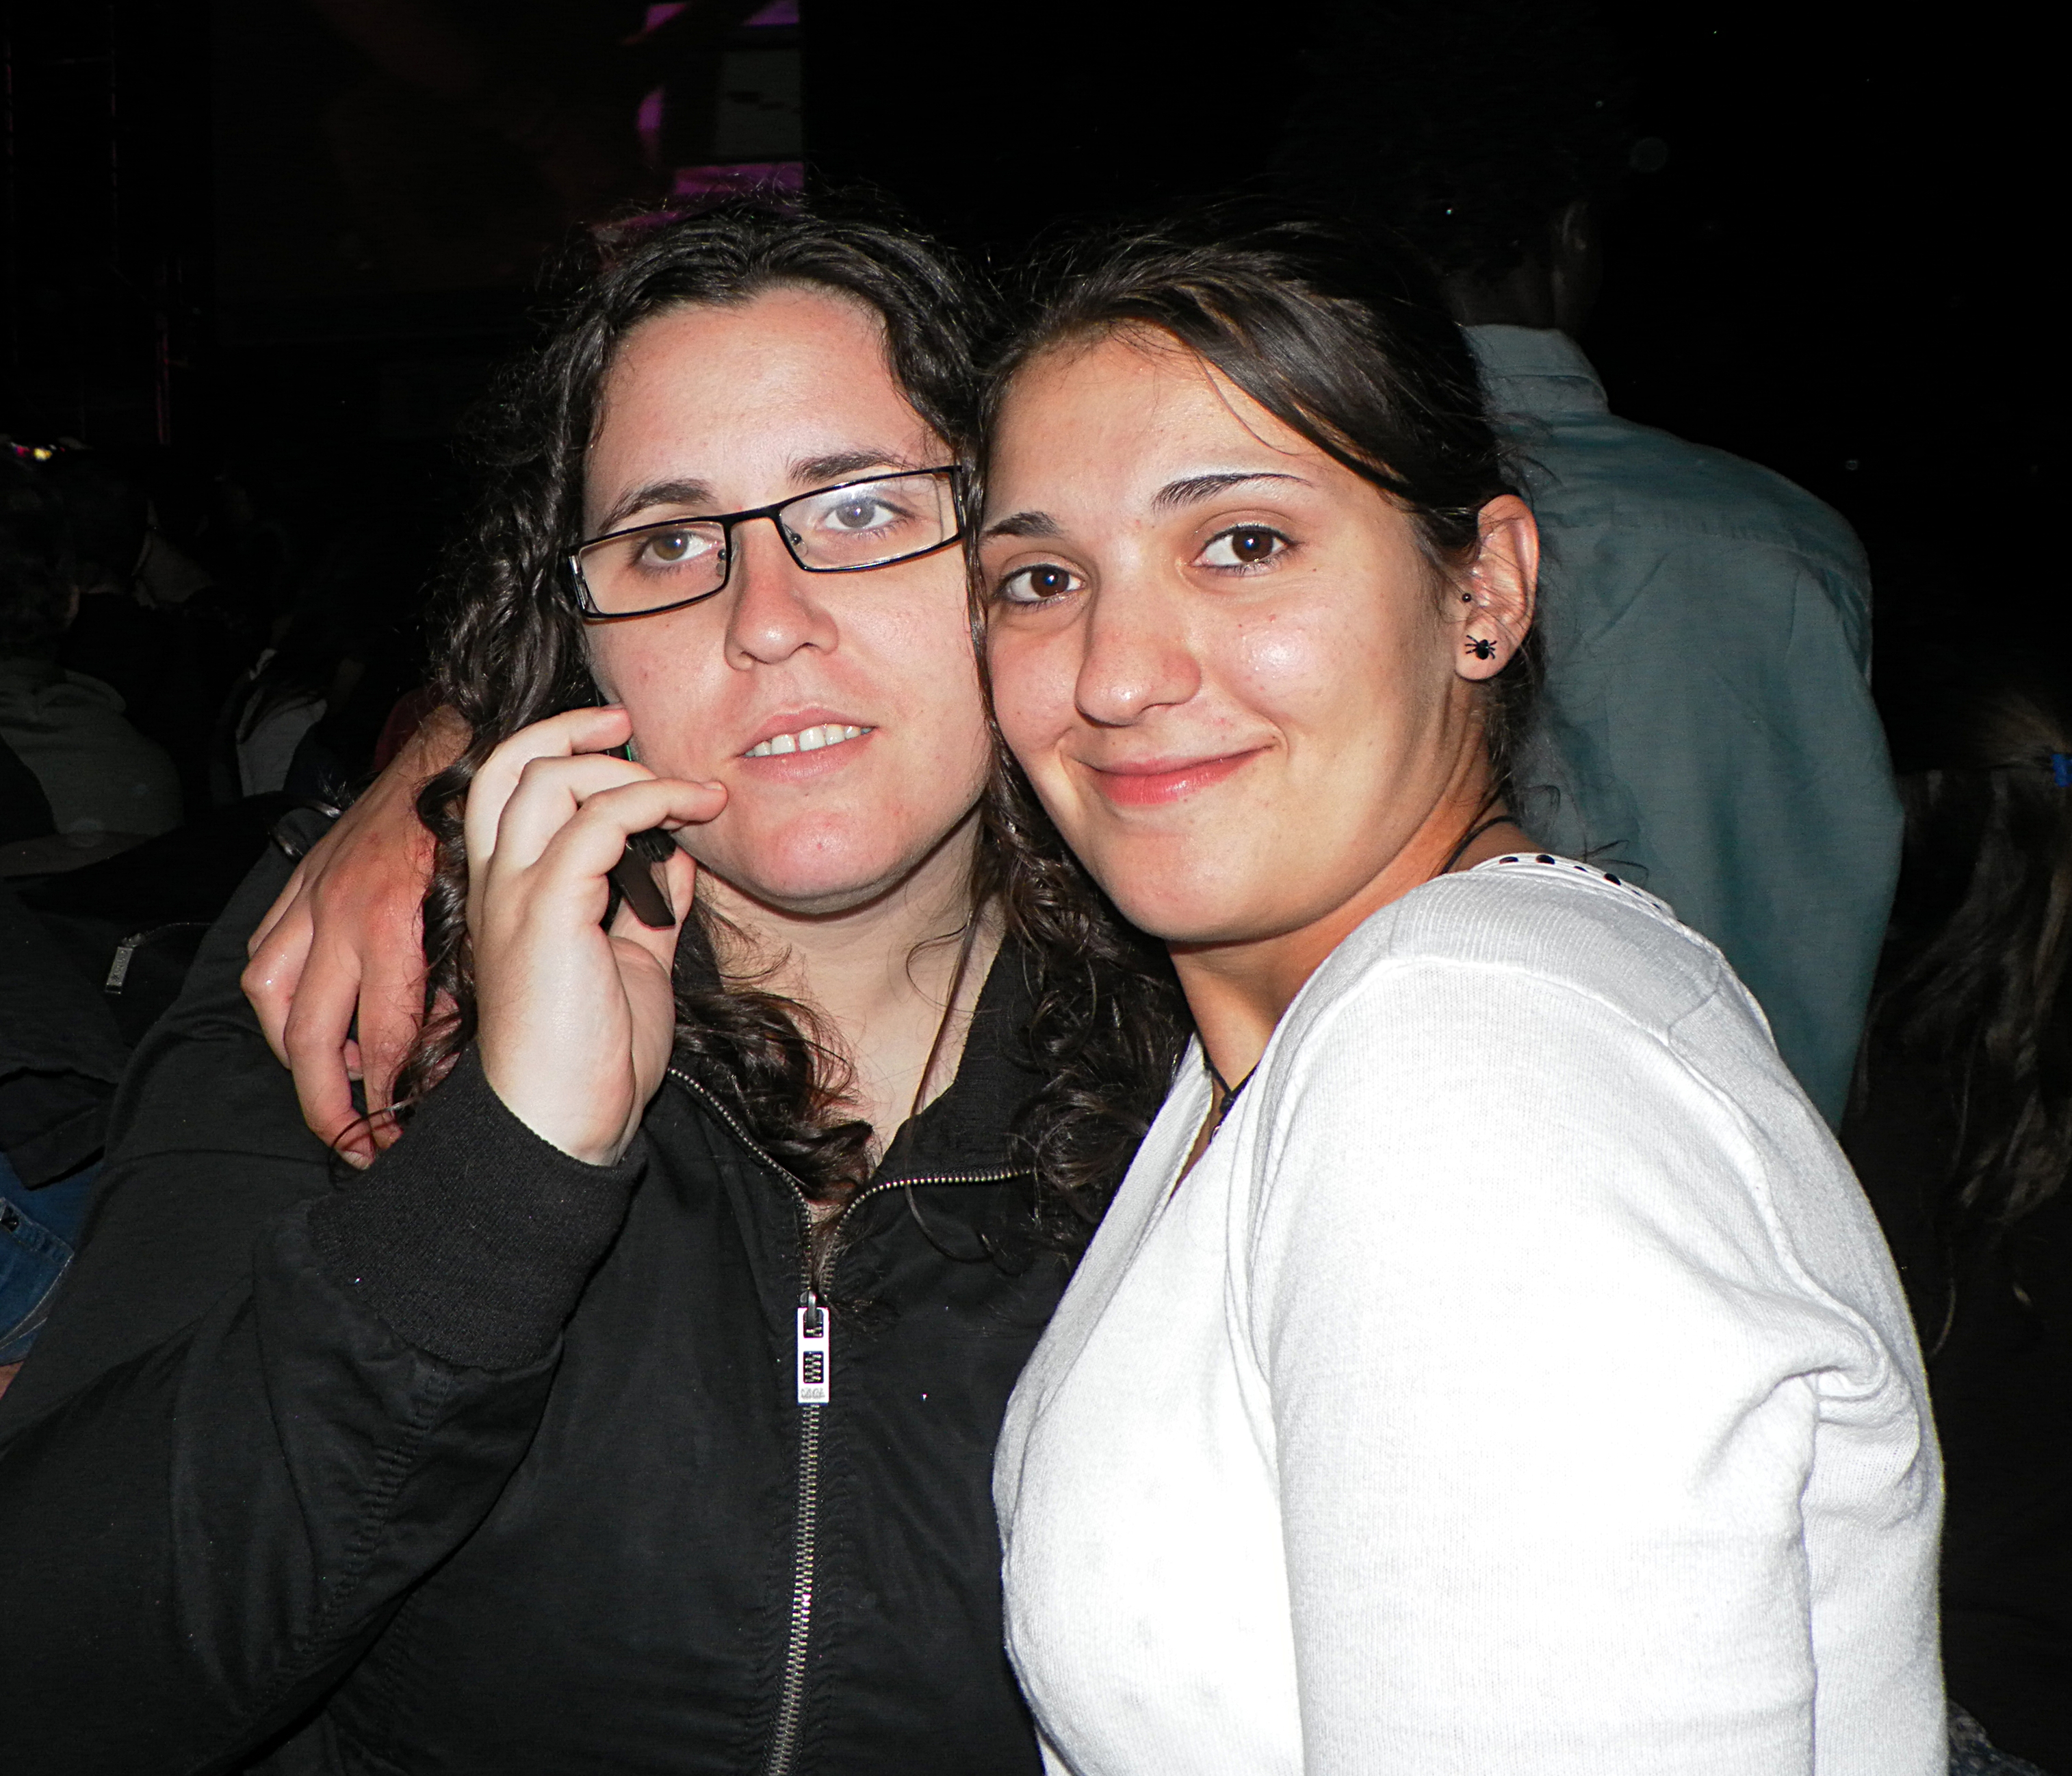
music, club, fun, nightclub, ggl1, interaction